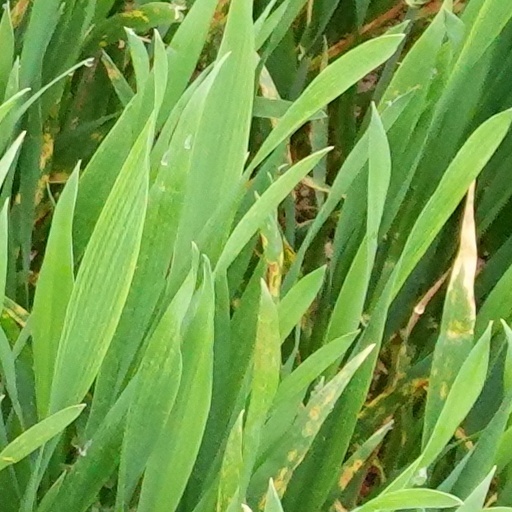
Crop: wheat